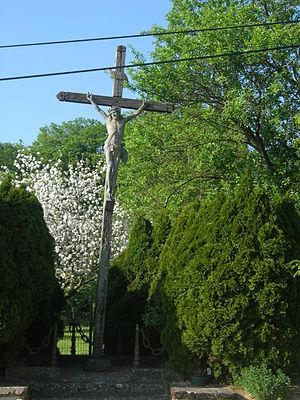
Nully est une commune française située dans le département de la Haute-Marne, en région Grand Est.